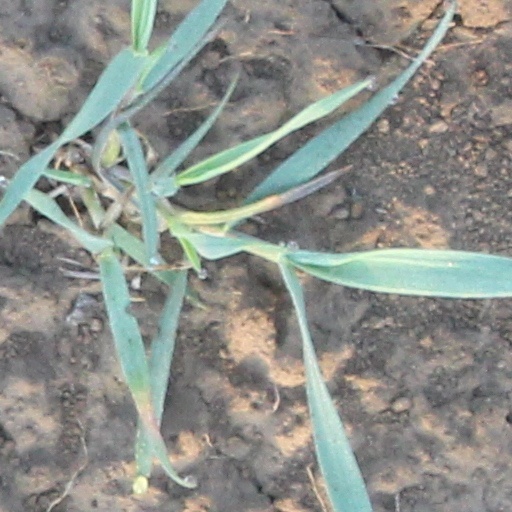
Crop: wheat